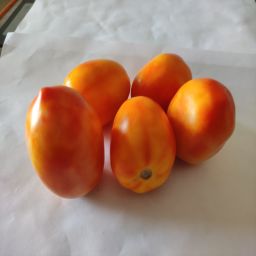
Crop: Tomato
Quality: Ripe